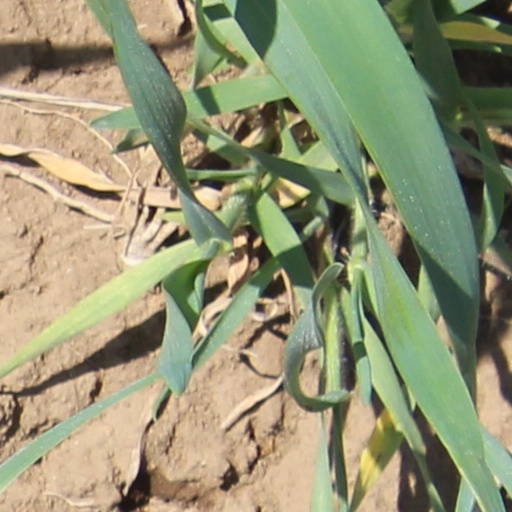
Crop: wheat